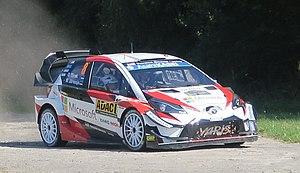
Le Rallye d'Allemagne 2018 est le 9ᵉ rallye du Championnat du monde des rallyes 2018 et la 36ᵉ édition de l’épreuve. Il se déroule sur 18 épreuves spéciales. Il est remporté par le duo estonien Ott Tänak et Martin Järveoja, qui signe sa troisième victoire de la saison.
Ott Tänak, né le 15 octobre 1987 dans la commune de Kärla, sur l'île de Saaremaa, en Estonie, est un pilote de rallye estonien. Il remporte sa première victoire en 2017 lors du rallye de Sardaigne sur une Ford Fiesta WRC, de l'écurie M-Sport. Son copilote actuel est Martin Järveoja. En 2018, il quitte M-Sport pour s'engager avec Toyota. Écurie avec laquelle il devient champion du monde en 2019. Ott Tänak a annoncé qu'il quittait Toyota pour rejoindre Hyundai en 2020 et ce au moins jusqu'en 2021.
Le championnat du monde des rallyes 2018 est la 46ᵉ édition du championnat du monde des rallyes. Il est composé de treize manches réparties sur quatre continents. Il est remporté par Sébastien Ogier et Julien Ingrassia au volant d'une Ford Fiesta WRC engagée par M-Sport World Rally Team.